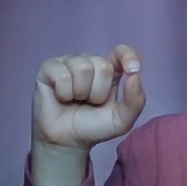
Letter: fa